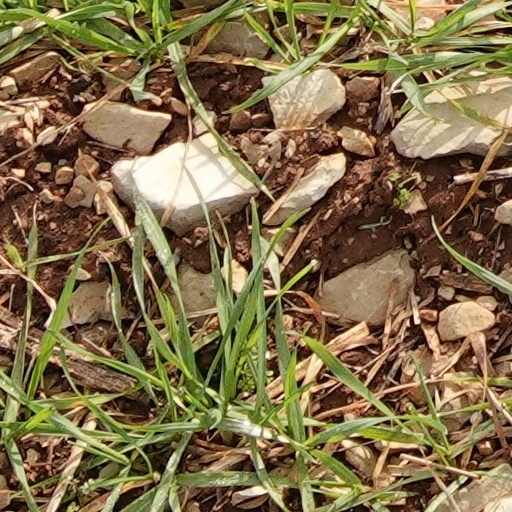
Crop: wheat